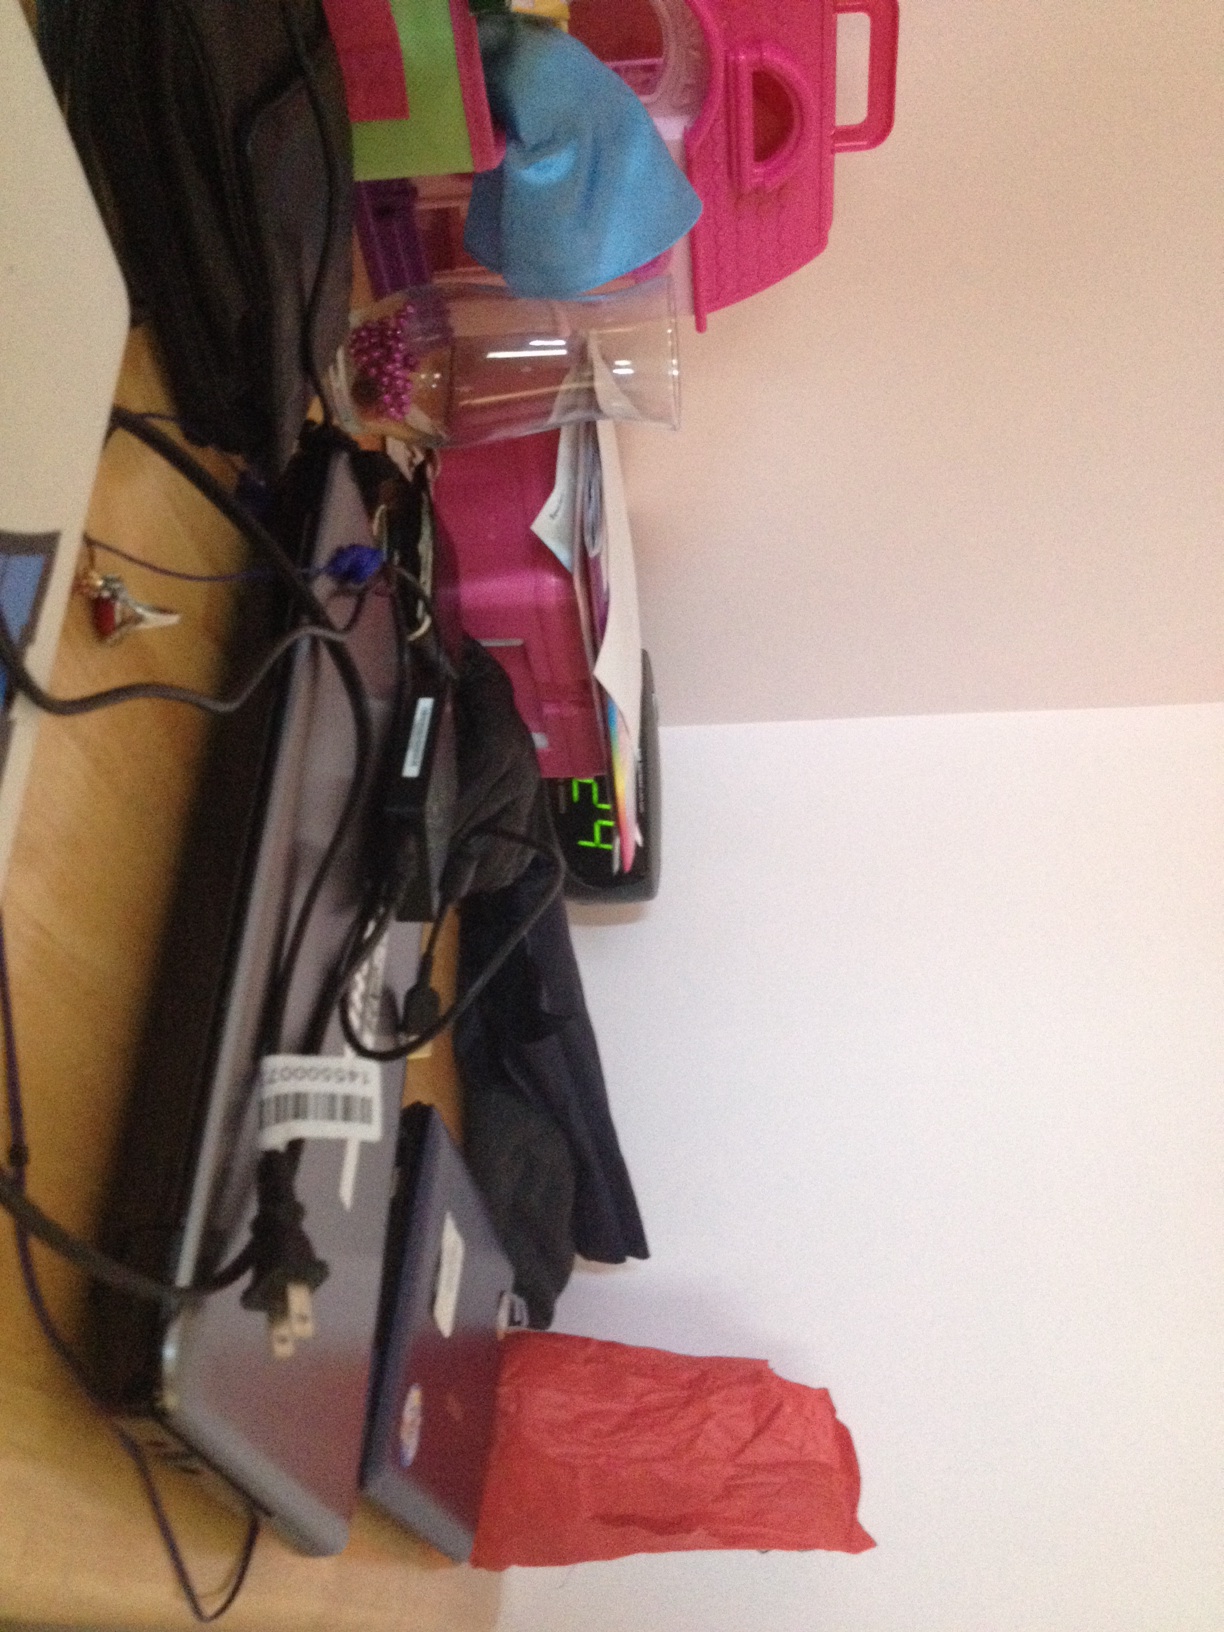Question: Is there any red packet on the table?
Answer: yes